Cyprus Securities and Exchange Commission

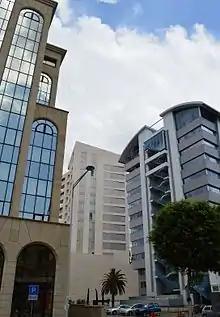
Nicosia financial district

CySEC was launched in 2001 as part of section 5 of the Cyprus Securities and Exchange Commission (Establishment and Responsibilities) Law of 2001 as a public corporate body. When Cyprus became a member of the European Union in 2004, CySEC simultaneously became a part of the European MiFID regulation, giving firms registered in Cyprus access to all European markets. However, joining the EU and adopting the Euro significantly changed the financial regulatory framework that CySEC policed for what had been previously considered a tax haven.